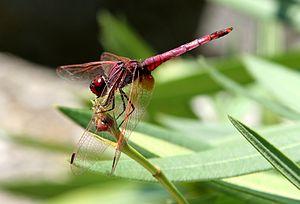
Trithemis annulata (mâle).